Red flag (politics)

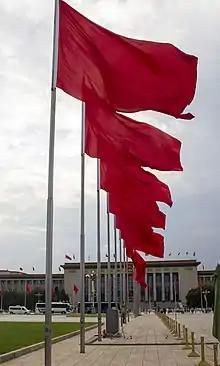
Red flags in Tiananmen Square, in the front of Great Hall of the People.

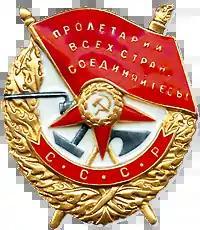
The Order of the Red Banner was the first Soviet military decoration.

Red color as a combat or revolt symbol in Europe goes back to the turn of the second millennium and before. In the Middle Ages, ships in combat flew long red streamers called baucans or bauccedillian to signify a fight with no quarter.